Le Loup

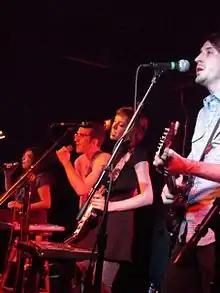
Le Loup live at the Black Cat in Washington, DC 12/10/2007 (Adam Shlossman)

Le Loup was an American indie band founded in September 2006, in Washington, D.C. by Sam Simkoff (keyboard/banjo). The band also includes Christian Ervin (computer), Michael Ferguson (guitar), Dan Ryan (bass), Robert Sahm (drums) and Jim Thomson (guitar). Their name is French for "The Wolf". The group has drawn comparisons to Sufjan Stevens, Arcade Fire, The Books, Animal Collective and Yeasayer.